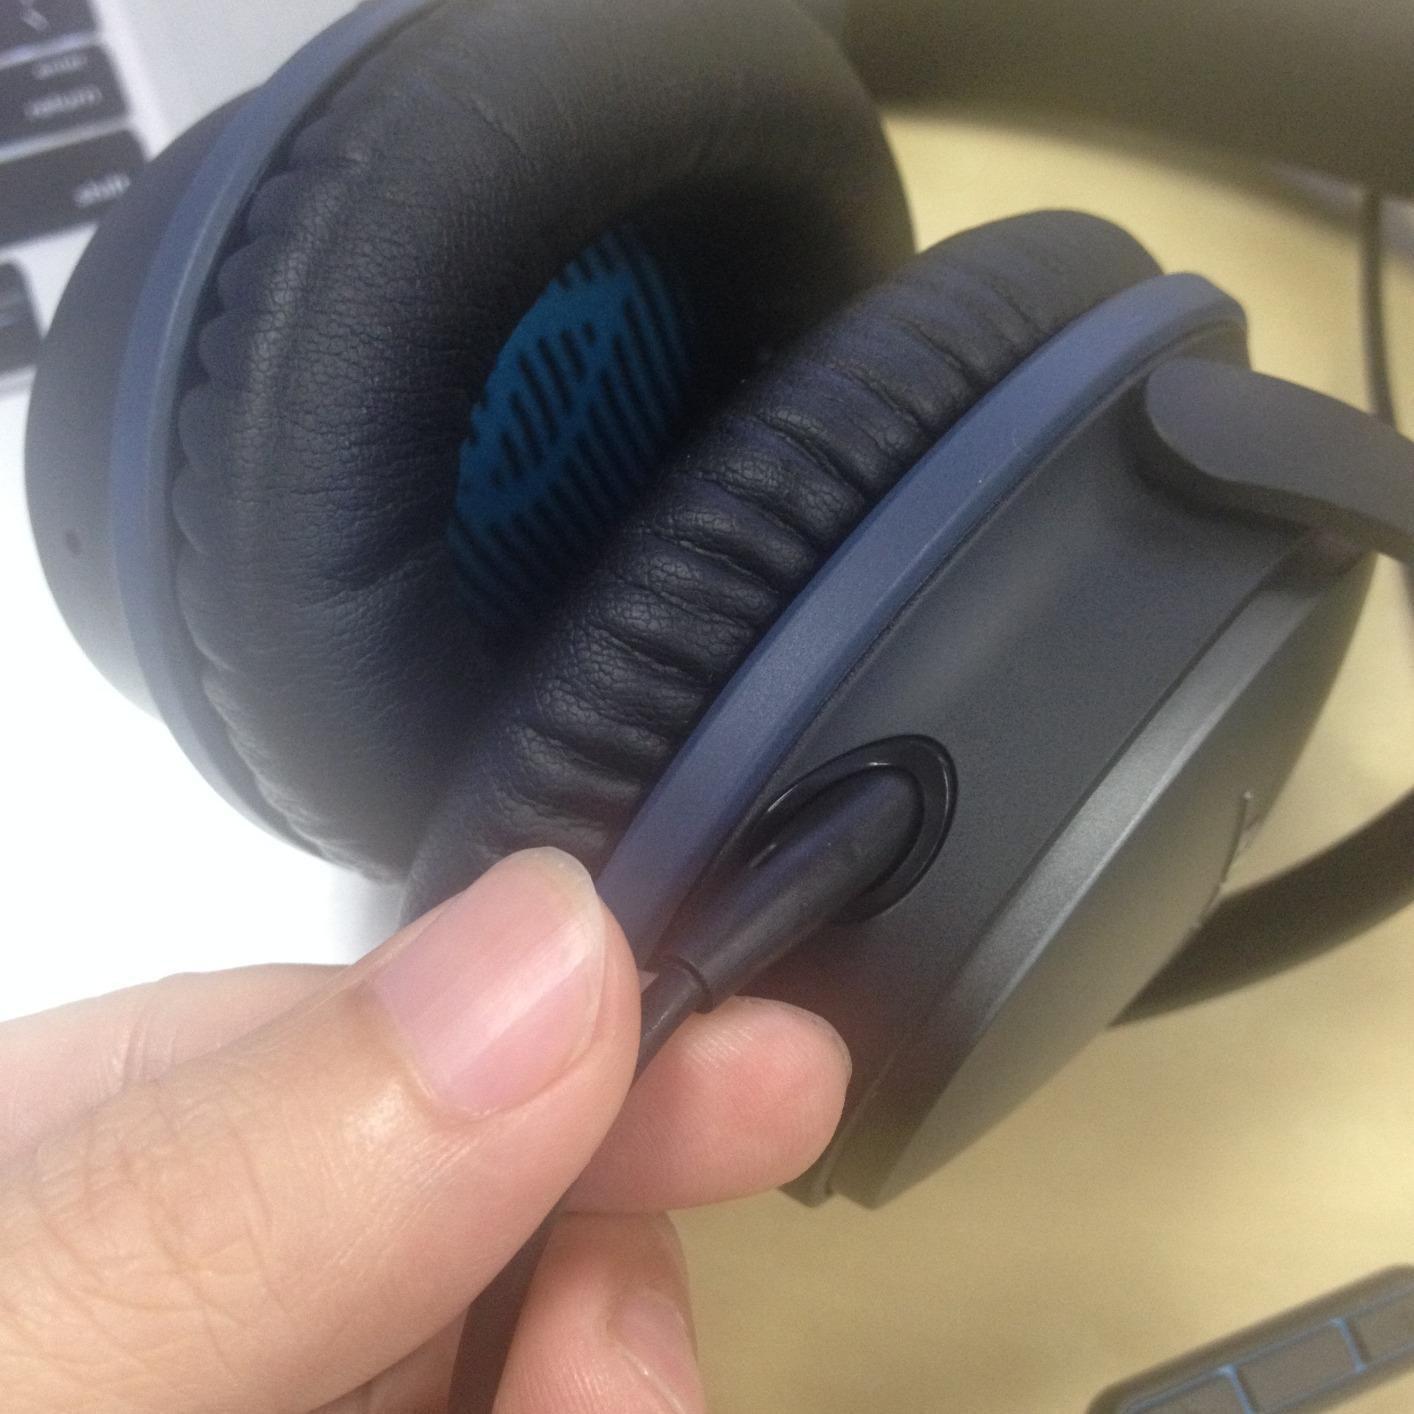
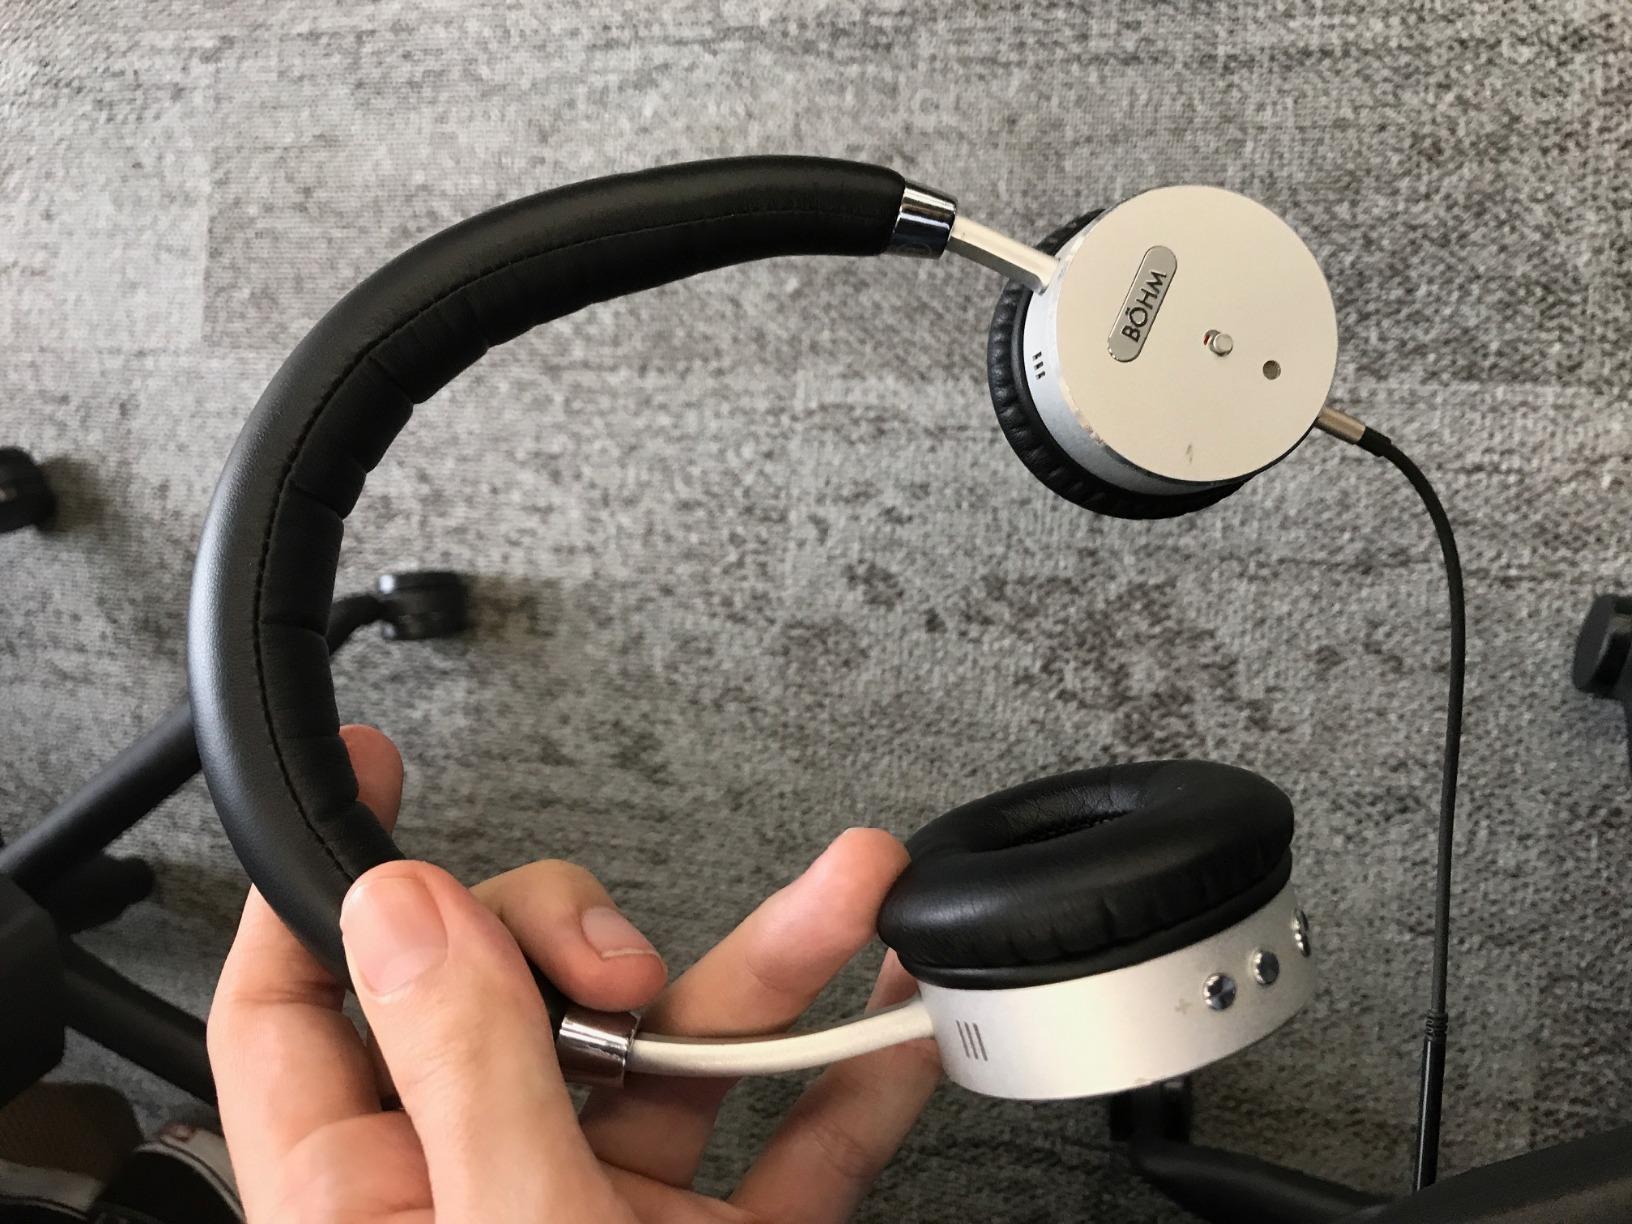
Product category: headphones
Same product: no